Schlieffen

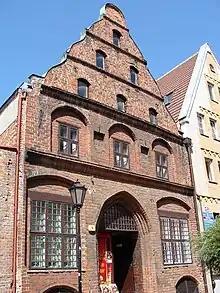
Schlieffen-House in Kołobrzeg (Kolberg)

From the second comital line came Friedrich Magnus Graf von Schlieffen (born 1796), son of Graf Karl Friedrich von Schlieffen (died 1840), lord of the "Herrschaft" Großkrausche in Bunzlau and a Prussian major. From his 1828 marriage to Auguste von Schönberg (born 1808), he had three daughters and four sons. A daughter, countess Louise (born 1829), in 1856 married the Prussian chamberlain Friedrich Graf von und zu Egloffstein. Two of her brothers entered Prussian military service. Her father's brother Karl Graf von Schlieffen (born 1798), a Prussian lieutenant colonel, died in 1845 as a royal aide-de-camp. From his 1823 marriage to Catharina Gräfin von Schuwalow (1801–1858) he had four daughters and one son. The latter, Georg Graf von Schlieffen (born 1832), lord at Oberwitz in Upper Silesia, who became a Prussian royal valet de chambre. In 1860 he married Ludmilla Gräfin von Renart (born 1830), the widowed Countess of Brühl. His sisters, countesses Elisabeth (born 1825) and Maria (born 1830), both became honorary canonesses of the "Stift zum heiligen Grab". Countess Anastasia (born 1827) married Ludwig Graf von Pappenheim in 1854. Her sister Louise (born 1838) married Maximilian Graf von Pappenheim in 1860.